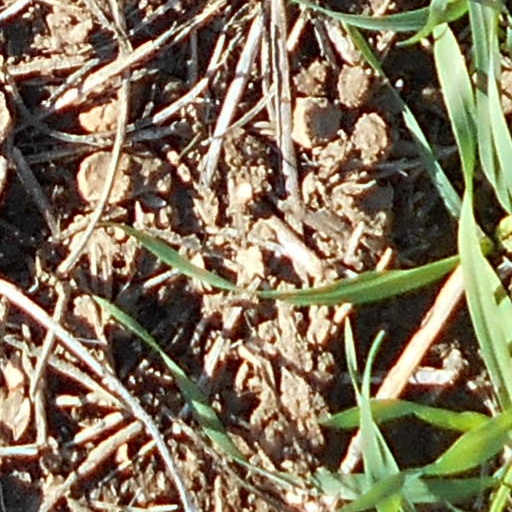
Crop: wheat